Edwardian Reformation

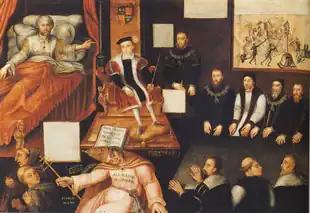
"Edward VI and the Pope: An Allegory of the Reformation". This Elizabethan work of propaganda depicts the handing over of power from Henry VIII, who lies dying in bed, to Edward VI, seated beneath a cloth of state with a slumping pope at his feet. In the top right of the picture is an image of men pulling down and smashing idols. At Edward's side are his uncle the Lord Protector Edward Seymour and members of the Privy Council.

That prayer book and liturgy, the "Book of Common Prayer", was authorized by the Act of Uniformity 1549. It replaced the several regional Latin rites then in use, such as the Use of Sarum, the Use of York and the Use of Hereford with an English-language liturgy. Authored by Cranmer, this first prayer book was a temporary compromise with conservatives. It provided Protestants with a service free from what they considered superstition, while maintaining the traditional structure of the mass.